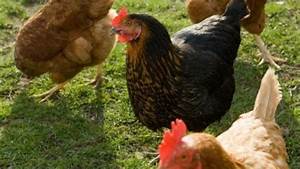
Label: gallina